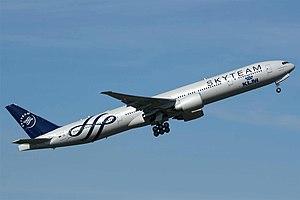
Skyteam est une alliance de compagnies aériennes qui unit, au 1ᵉʳ janvier 2019, 20 membres : Aeroflot, Aerolíneas Argentinas, Aeroméxico, Air Europa, Air France, Alitalia, China Airlines, China Eastern Airlines, CSA Czech Airlines, Delta Air Lines, Garuda Indonesia, Kenya Airways, KLM Royal Dutch Airlines, Korean Air, Middle East Airlines, Saudia, Tarom, Vietnam Airlines et Xiamen Air.